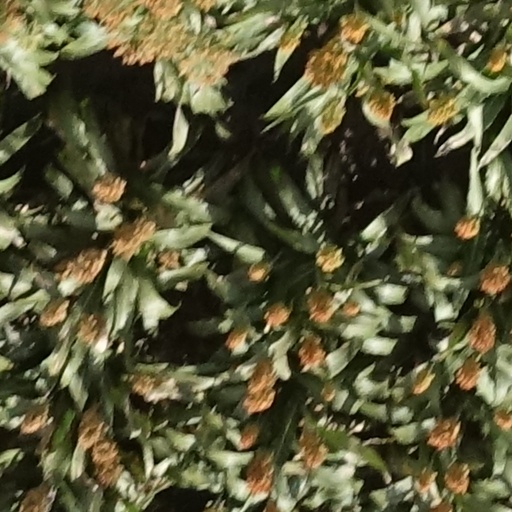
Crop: sorghum